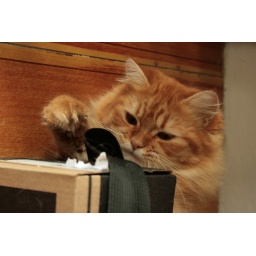
the cat in the box